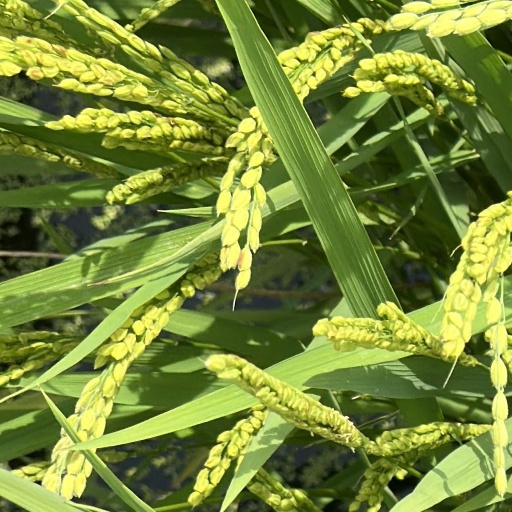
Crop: rice